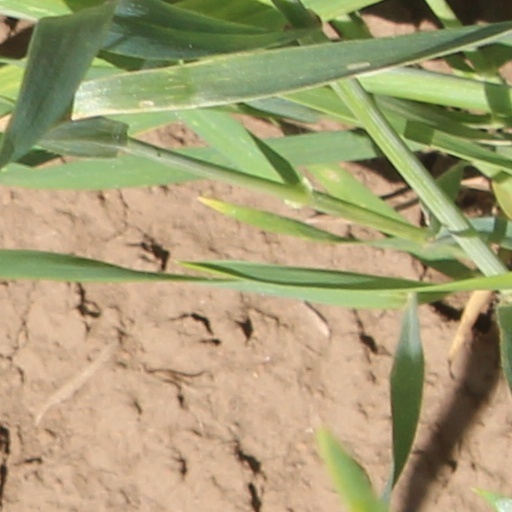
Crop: wheat